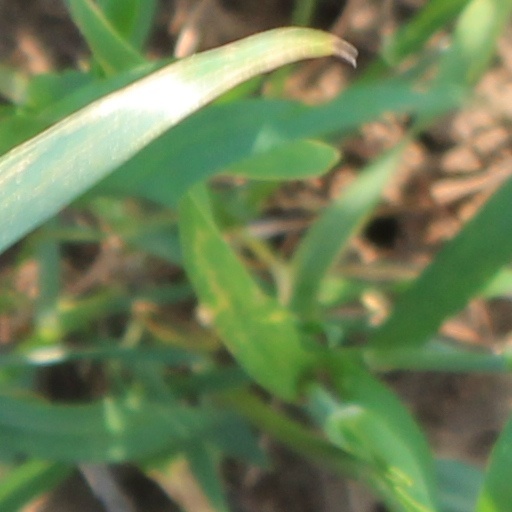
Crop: wheat